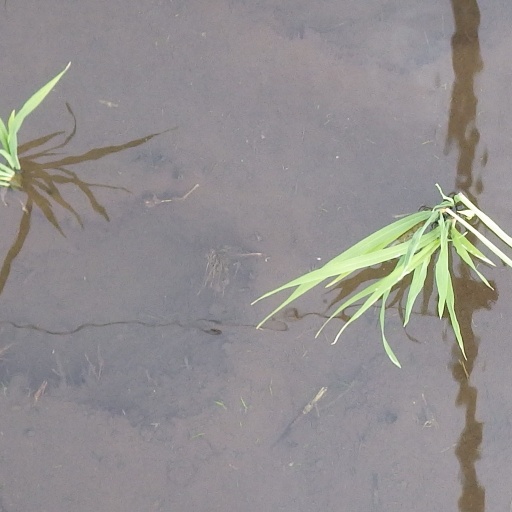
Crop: rice